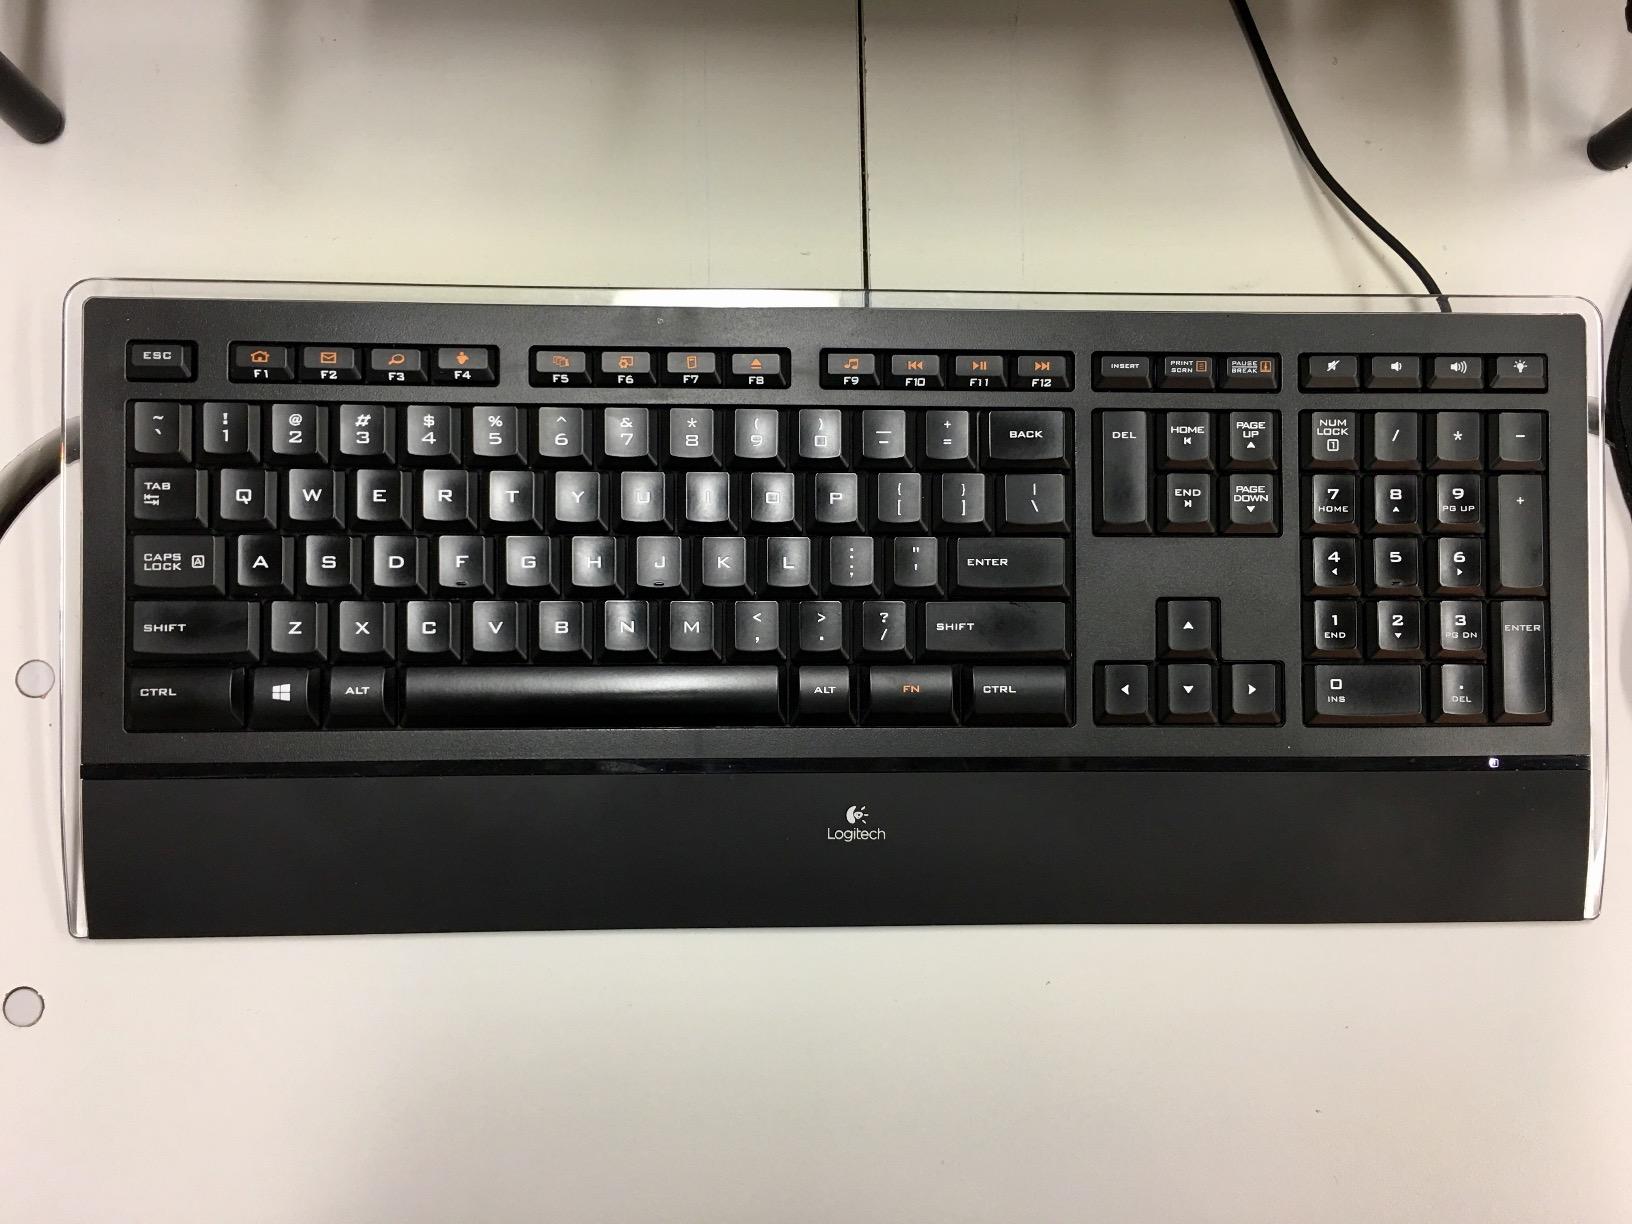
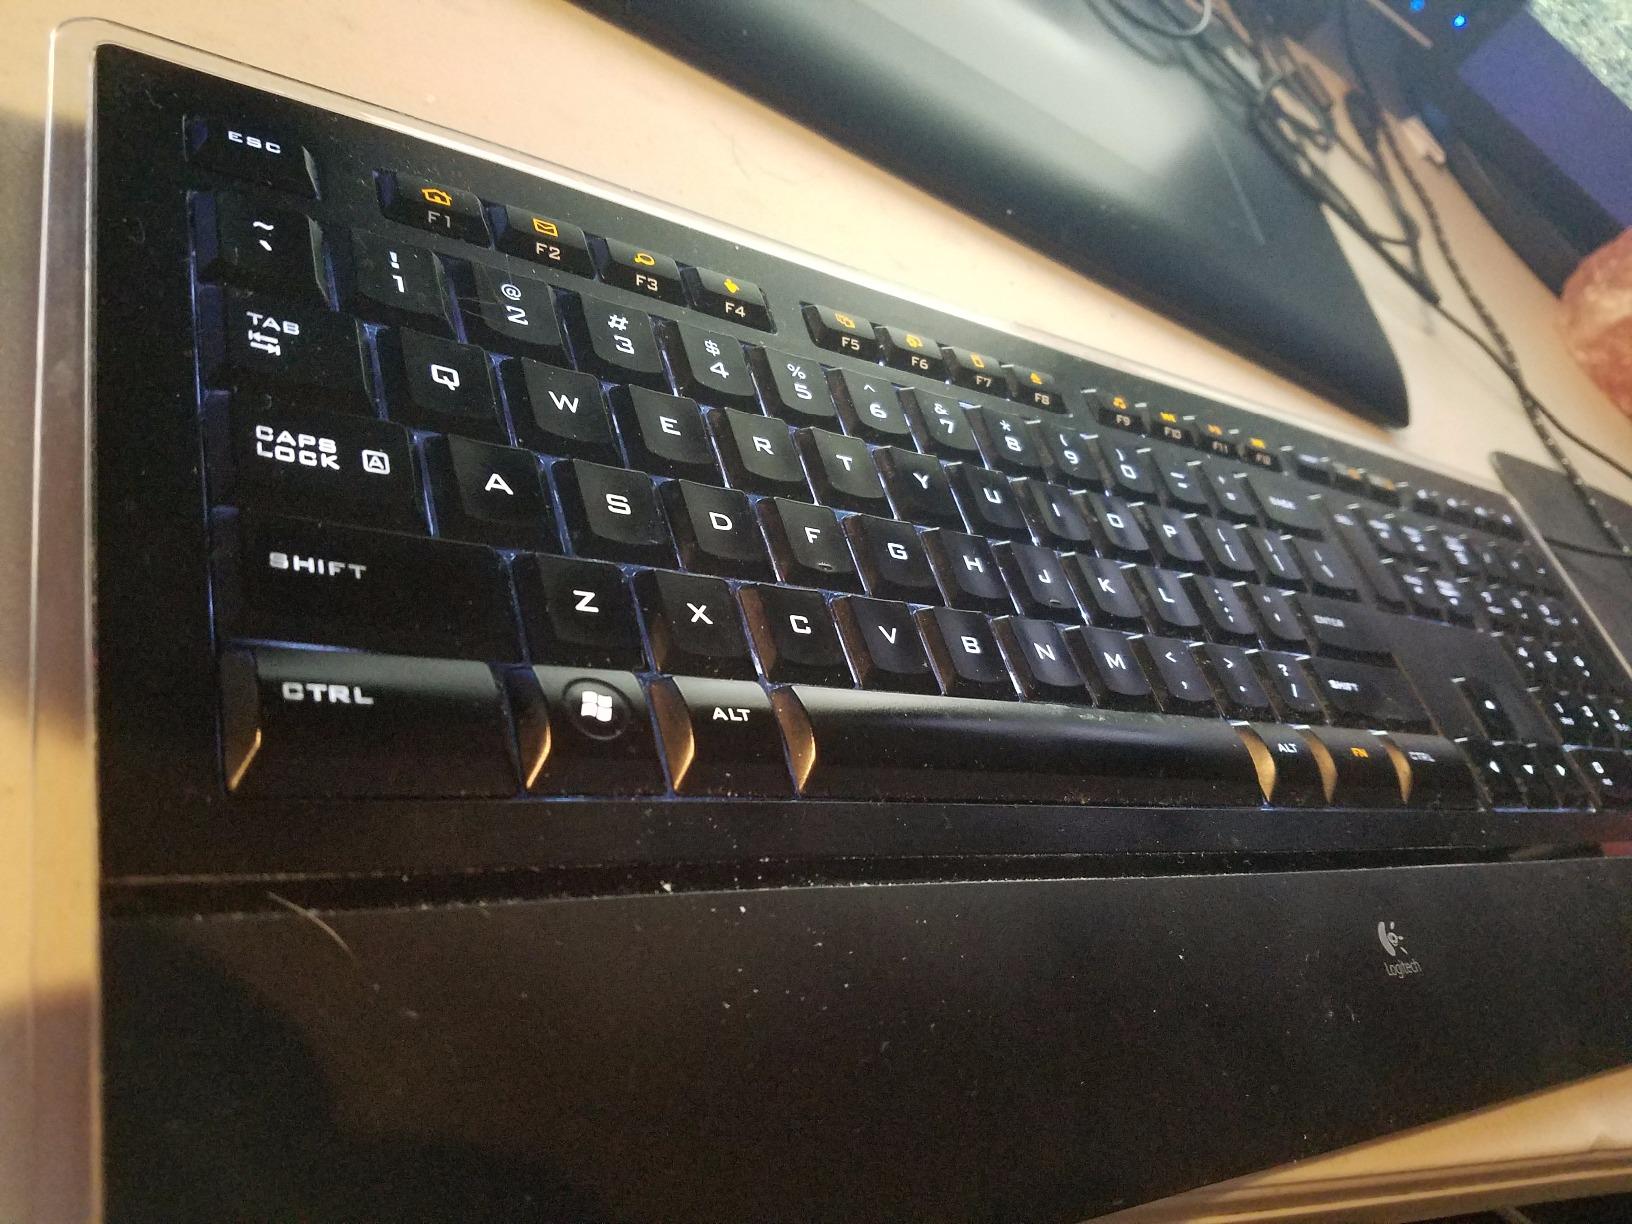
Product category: keyboard
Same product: yes